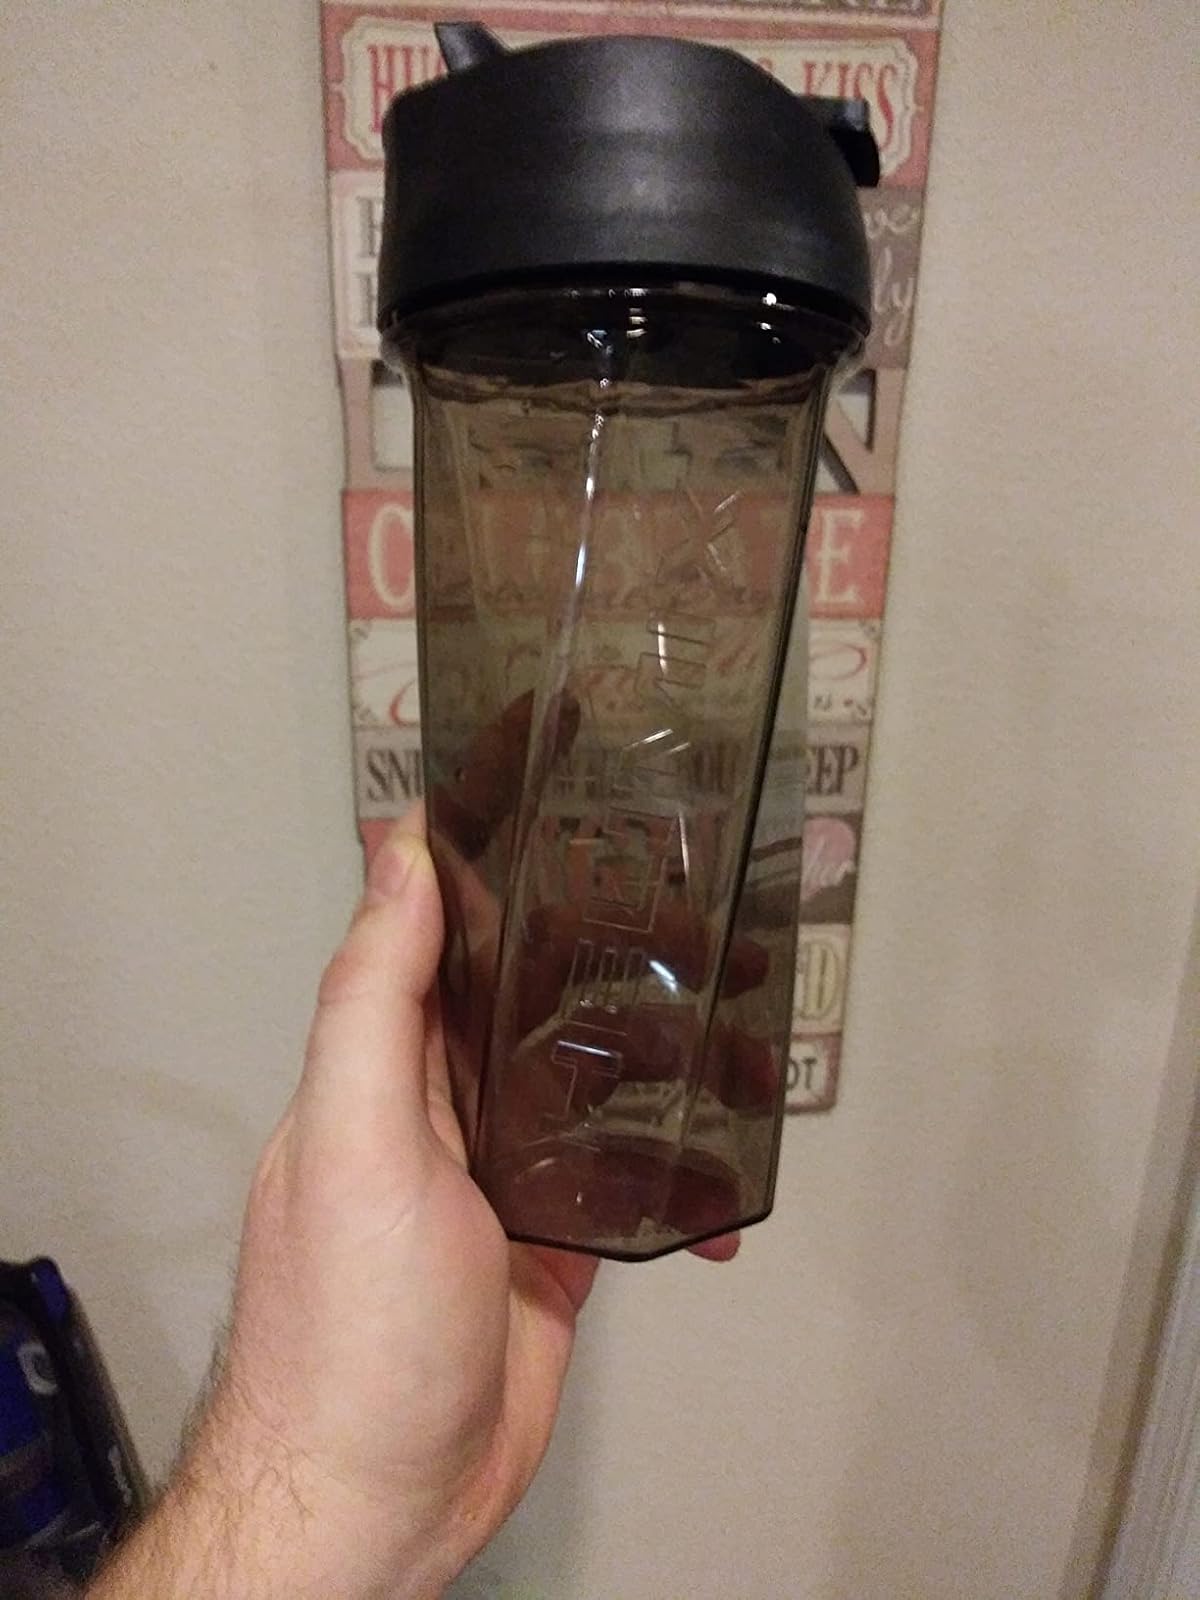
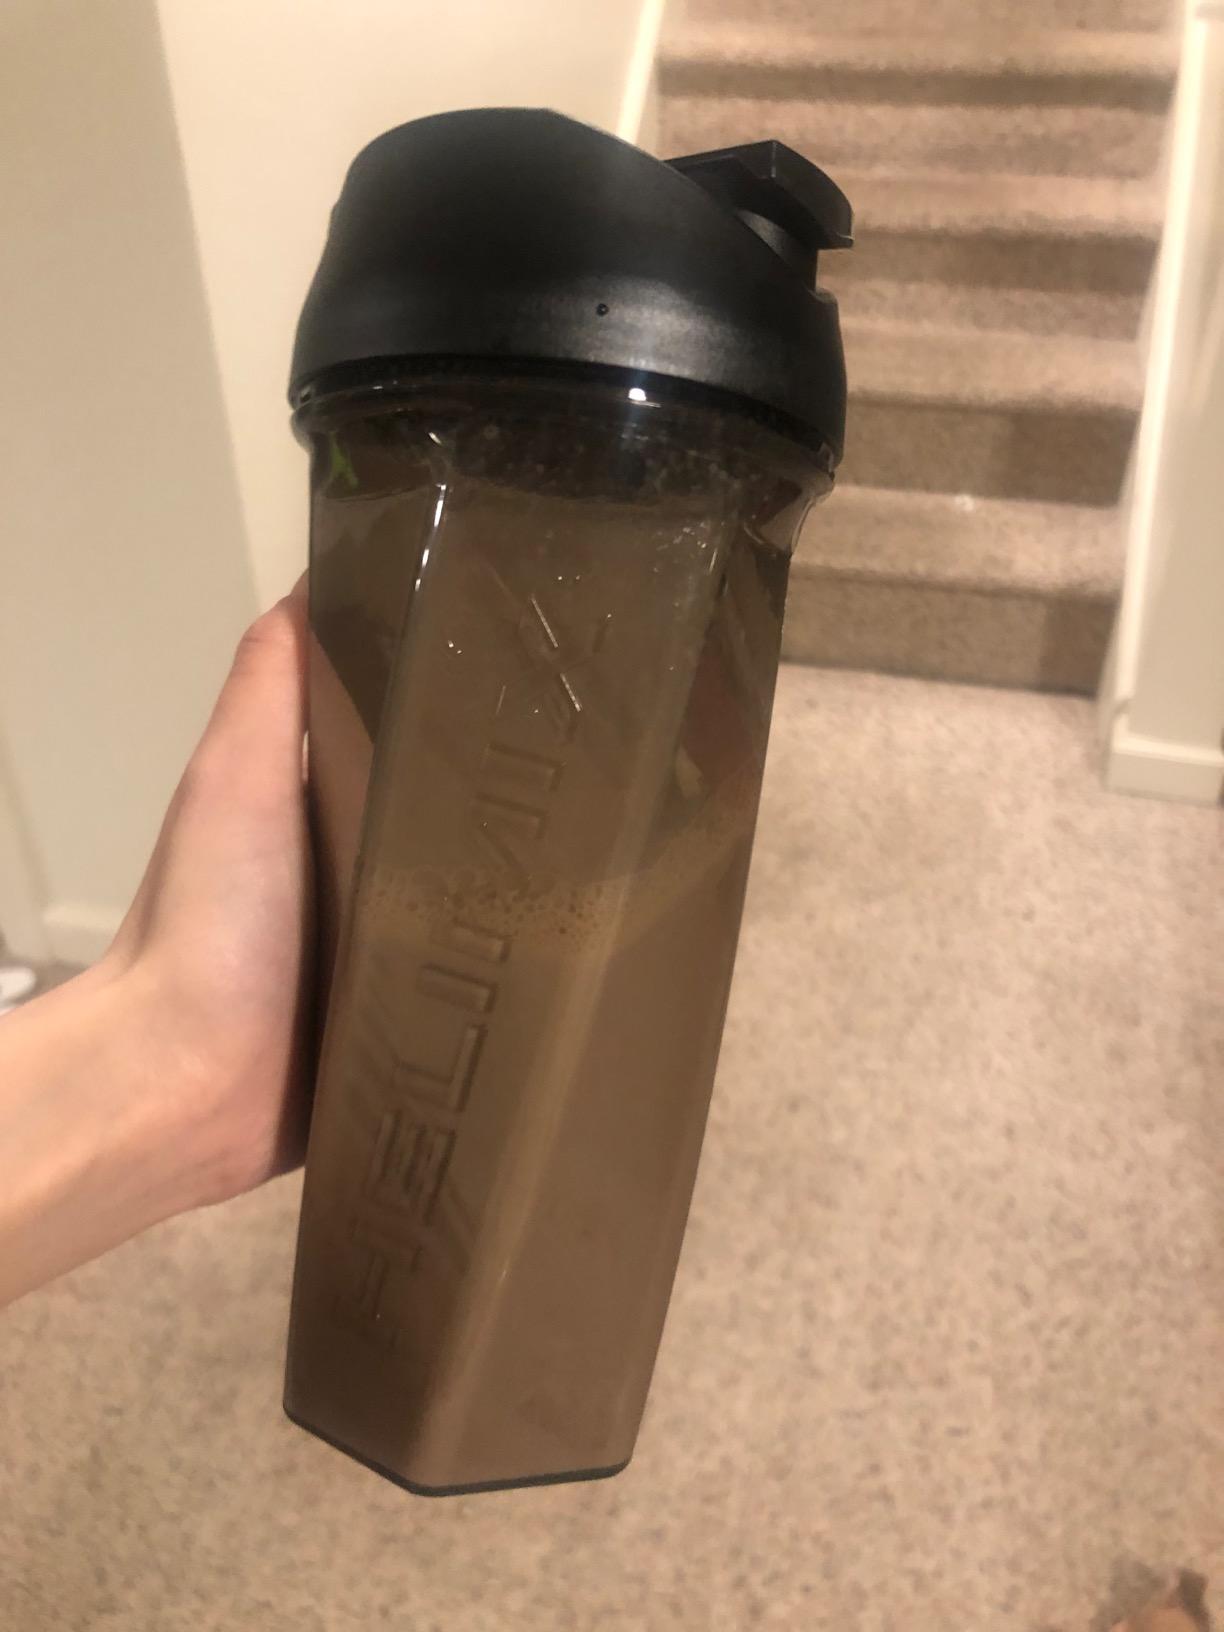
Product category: items_blender
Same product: yes